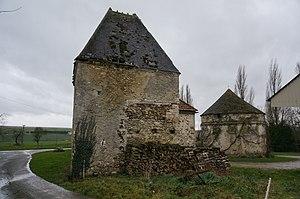
Villers-Agron-Aiguizy, moulin de la ferme de Forzy.
Villers-Agron-Aiguizy est une commune française située dans le département de l'Aisne, en région Hauts-de-France.